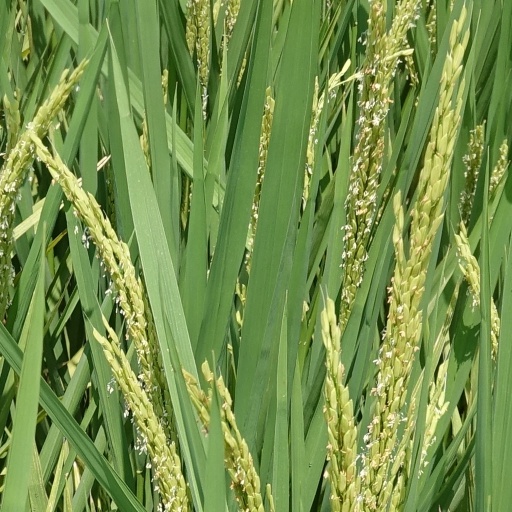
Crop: rice